Shalem College

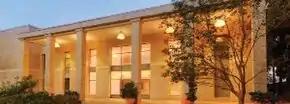
Shalem College building

Shalem College ("HaMerkaz HaAkademi Shalem") is a private liberal arts college in Jerusalem, Israel providing undergraduate education and founded with the aim of producing "broadly educated citizens for lives of influence and service." It is the only Israeli institution of higher education to offer a broad-based Core Curriculum as the basis for a first degree, as opposed to the general practice in Israeli universities and colleges of restricting a student's courses to a single department or field.